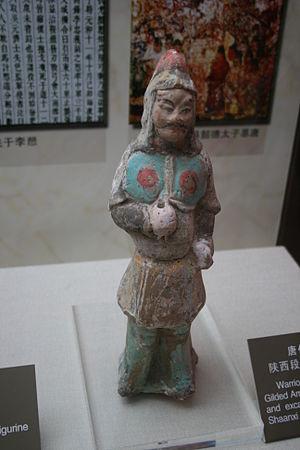
Le Protectorat général pour pacifier l'Ouest, ou Grand Protectorat général pour pacifier l'Ouest, ou Protectorat d'Anxi, est un protectorat établi par la dynastie Tang en 640 pour contrôler le bassin du Tarim. Son siège a d'abord été établi au Zhou de Xi, qui est maintenant connu sous le nom de Tourfan, avant d'être déplacé à Qiuci. C'est d'ailleurs dans cette ville que l'on localise ce siège pendant la plus grande partie de l'existence du protectorat. Les Quatre Garnisons d'Anxi, à savoir celles de Kucha, Khotan, Kashgar et Karashahr, sont créées entre 648 et 658, et font partie intégrante du Protectorat. En 659, durant le règne de l'empereur Tang Gaozong, la Sogdiane, Ferghana, Tachkent, Boukhara, Samarcande, Balkh, Herat, le Cachemire, le Pamir, la Bactriane et Kaboul font tous leur soumission à la Chine et au Protectorat. Après la révolte d'An Lushan, c'est Guo Xin qui devient Protecteur général et qui défend la région et les quatre garnisons, même après la rupture des communications avec Chang'an suite aux attaques de l'Empire du Tibet.